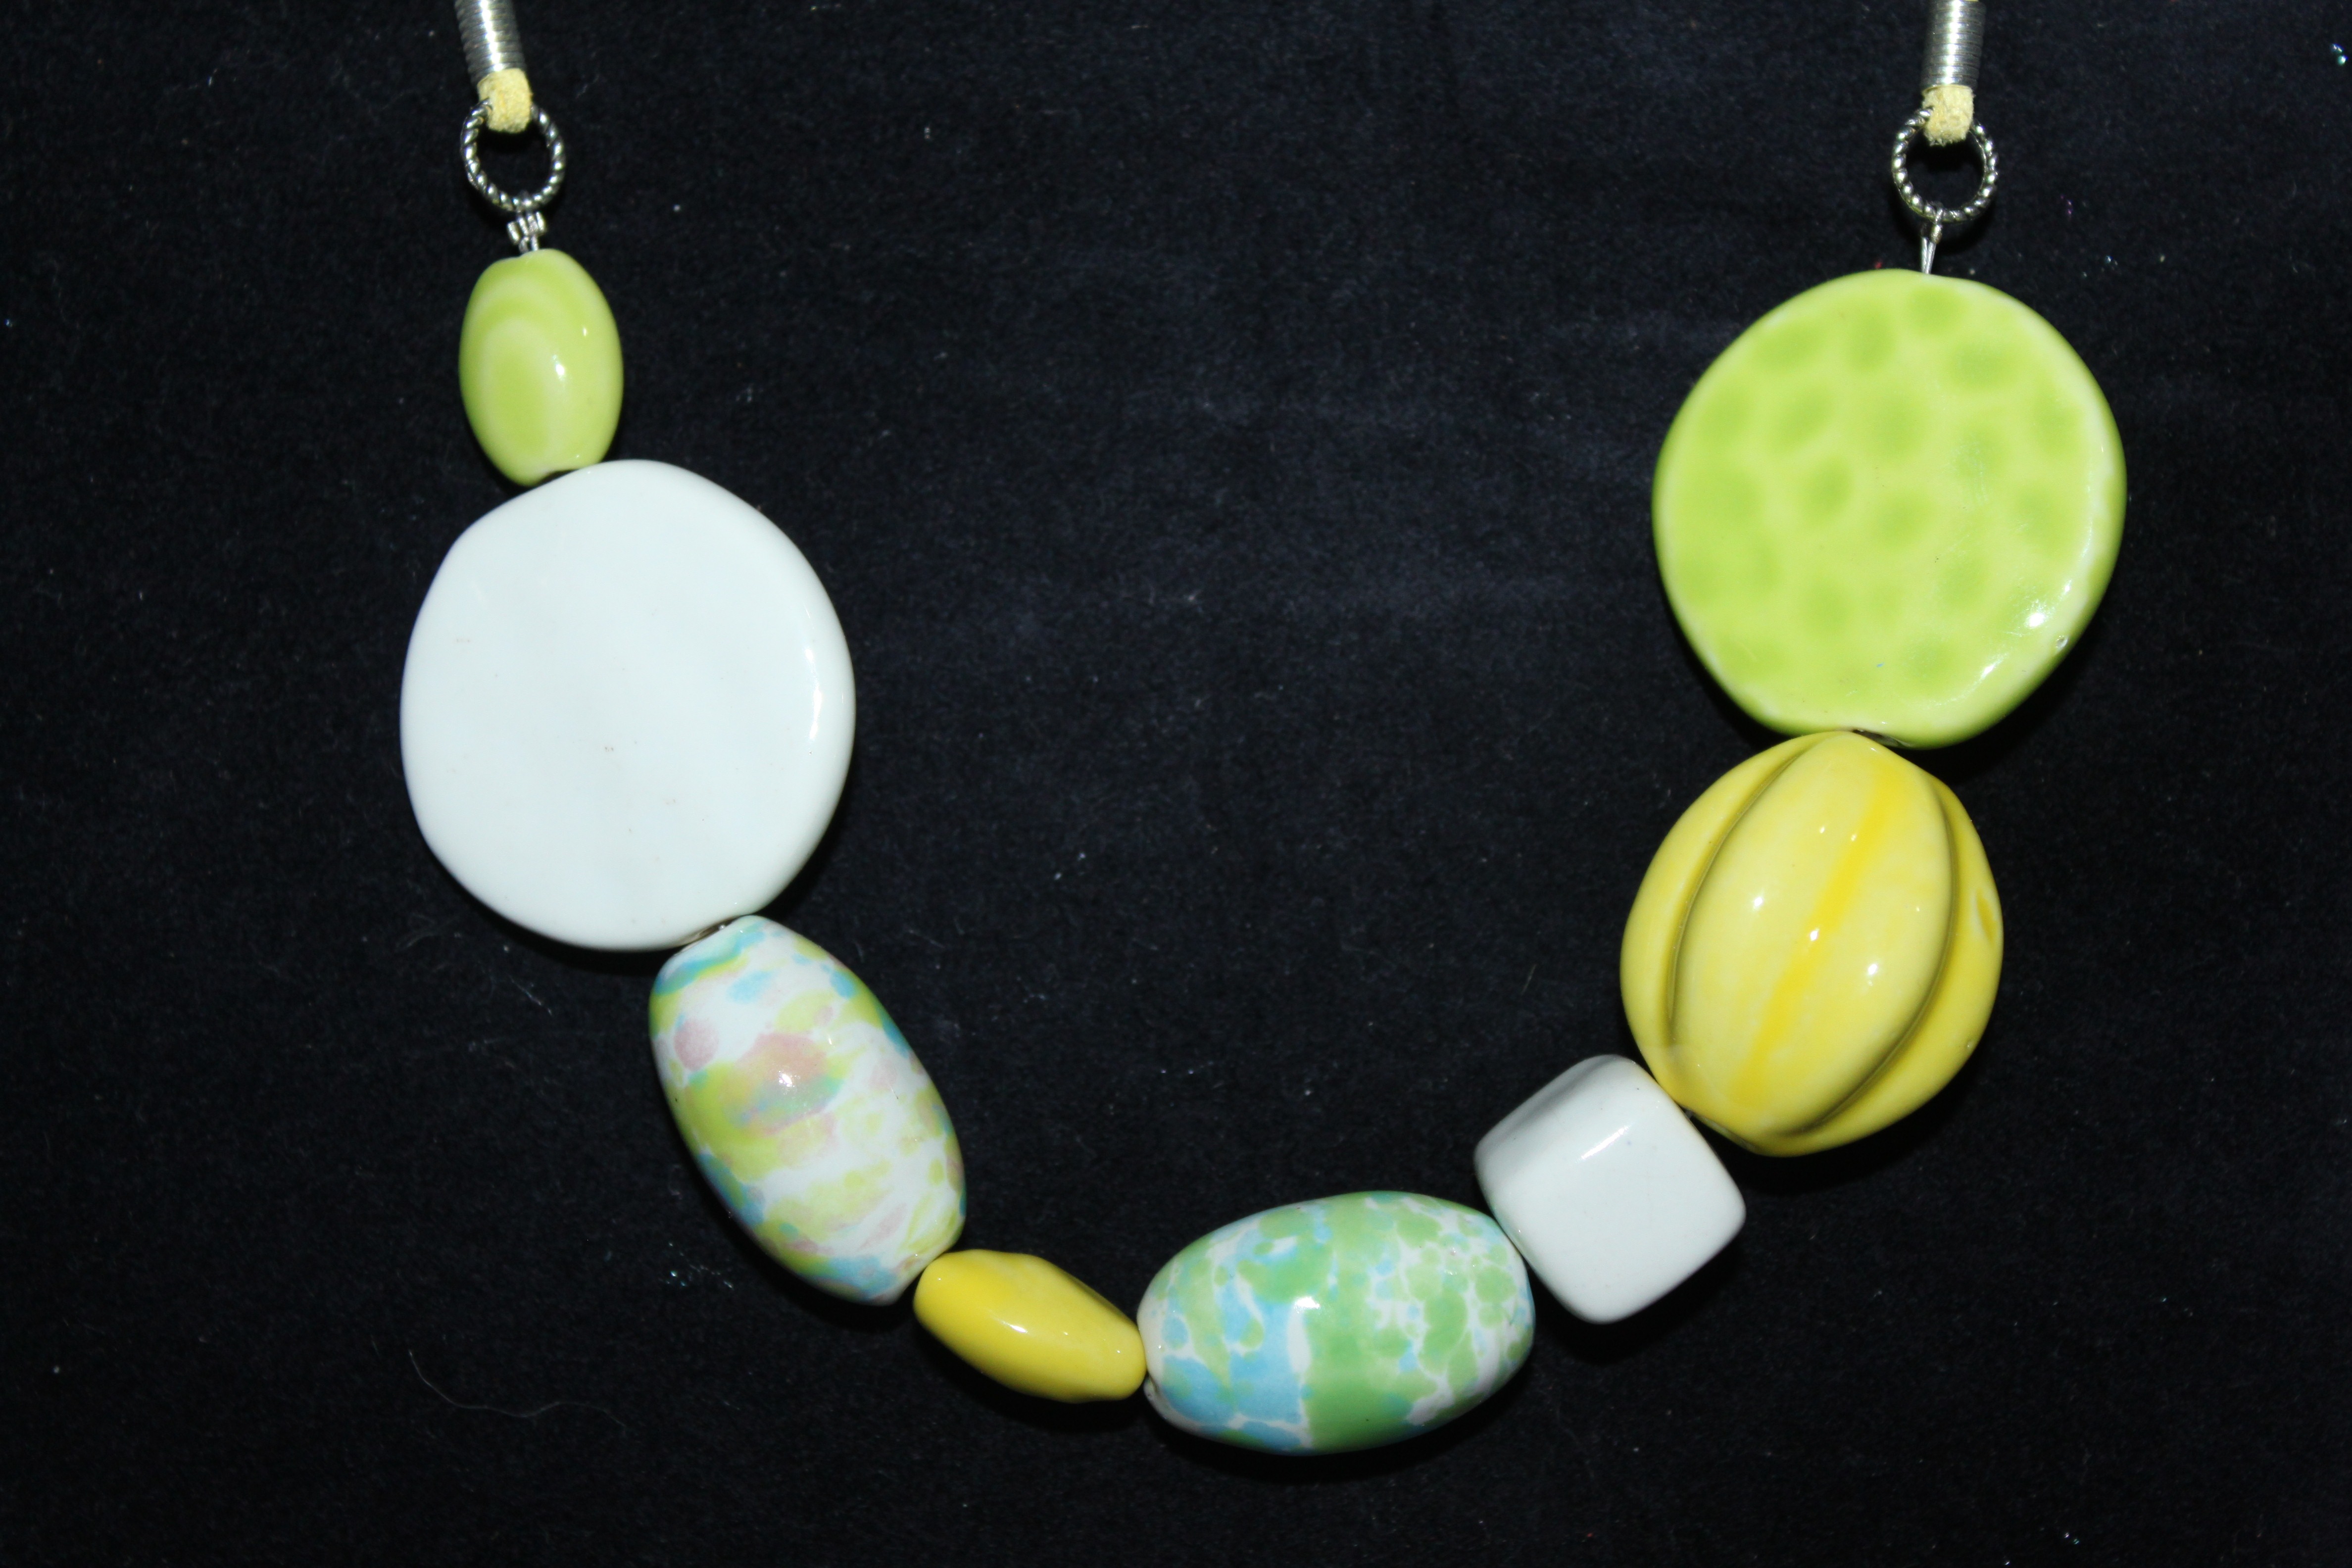
girl, woman, female, young, green, ceramic, colorful, lady, bead, jewelry, circle, necklace, jewellery, art, dress, earrings, beautiful, beads, jade, gemstone, necklaces, multi colored, fashion accessory, artistically strubg beads, strings of beads